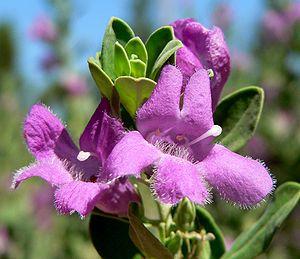
Leucophyllum frutescens, parfois appelée Sauge du désert ou Sauge du Texas, est une plante à fleur de la famille des Scrophulariaceae, originaire des déserts du sud-ouest des États-Unis et du nord du Mexique. Du point de vue de la systématique, le nom vernaculaire de sauge prête à confusion dans la mesure où le genre Leucophyllum n'a aucune relation avec le genre Salvia.